Sankarapandiapuram

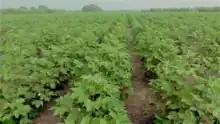
The cultivation of the cotton crop in Sankarapandiapuram

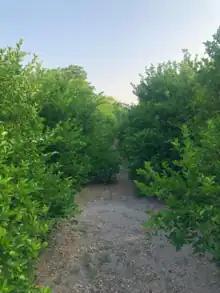
Lime crop in Sankarapandiapuram

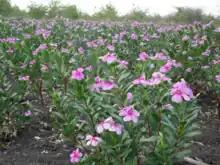
Periwinkle crop in Sankarapandiapuram

Sankarapandiapuram along with Chippiparai and nearby villages are well known for a dog breed known as Chippiparai. Chippiparai is a panchayat village located 6.6 km southwest of Sankarapandiapuram. The name Chippiparai was coined for the dog breed because of its origin in Chippiparai and adjoining areas. Chippiparai is a famous dog breed and is considered a pride of Tamil Nadu. It is an ancient dog breed used by kings, known for its physical feature, braveness, speed, intelligence and friendliness to humans.